Palio di Siena

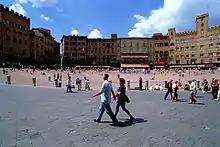
View of the Piazza del Campo, where the Palio is run

On the dangerous, steeply canted track, the riders are allowed to use their whips (in Italian, "nerbi", stretched, dried bulls' hide) not only for their own horse, but also for disturbing other horses and riders. The Palio in fact is won by the horse who represents his "contrada", and not by the jockeys. The winner is the first horse to cross the finish line—a horse can win without its rider (a condition known as "cavallo scosso"). A horse can also win without its decorative headgear ("spennacchiera"), although the opposite belief is widely held even among the Sienese. The loser in the race is considered to be the "contrada" whose horse came second, not last.